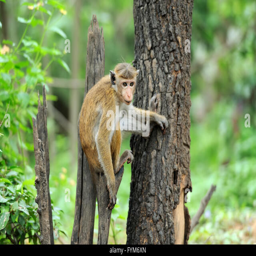
monkey in the living nature .